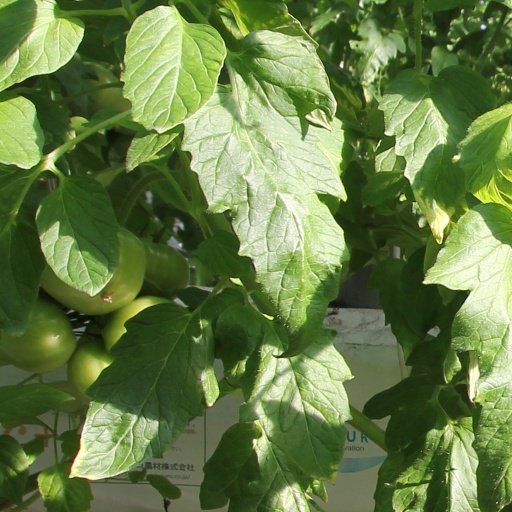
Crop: tomato